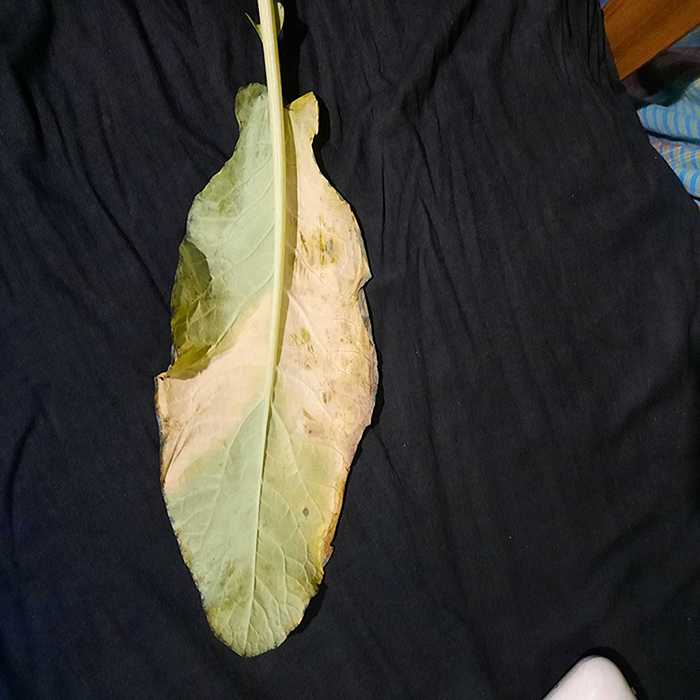
Plant: Cauliflower
Label: Black Rot